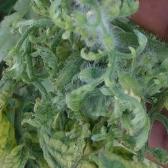
Crop: Tomato
Condition: virosis-d